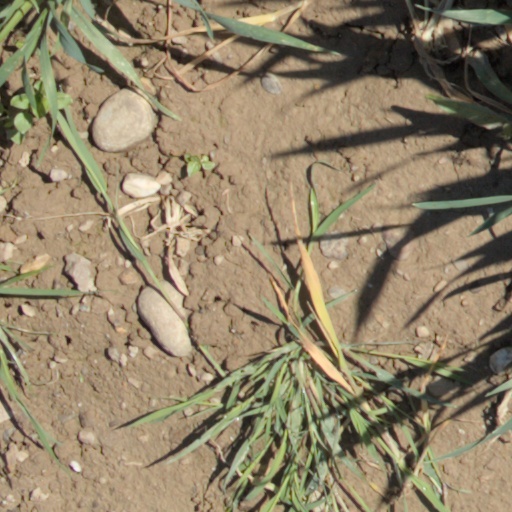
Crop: wheat